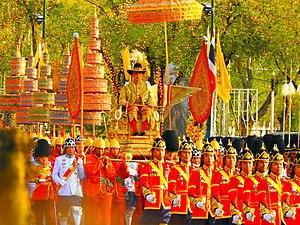
Vajiralongkorn, né le 28 juillet 1952 à Bangkok, est roi de Thaïlande depuis le 1ᵉʳ décembre 2016 sous le nom de Rama X. Membre de la dynastie Chakri, qui règne depuis 1782, il est le seul fils parmi les quatre enfants du roi Bhumibol Adulyadej, mort le 13 octobre 2016 après 70 ans de règne.